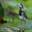
Label: bird